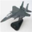
Label: airplane